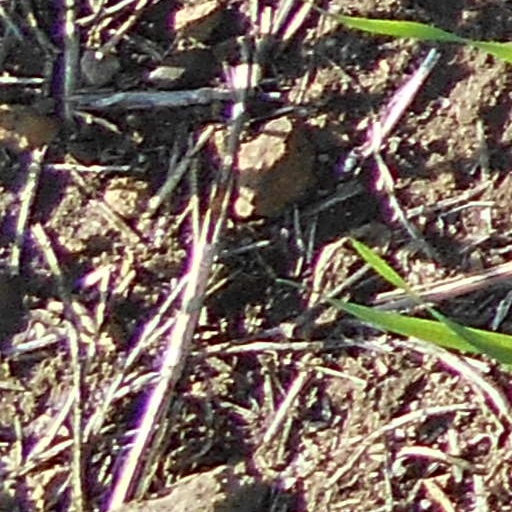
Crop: wheat